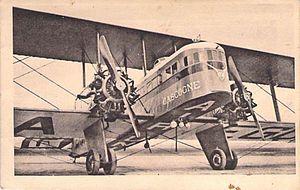
Air Union Farman Goliath Gascogne, équipé pour vol nuit